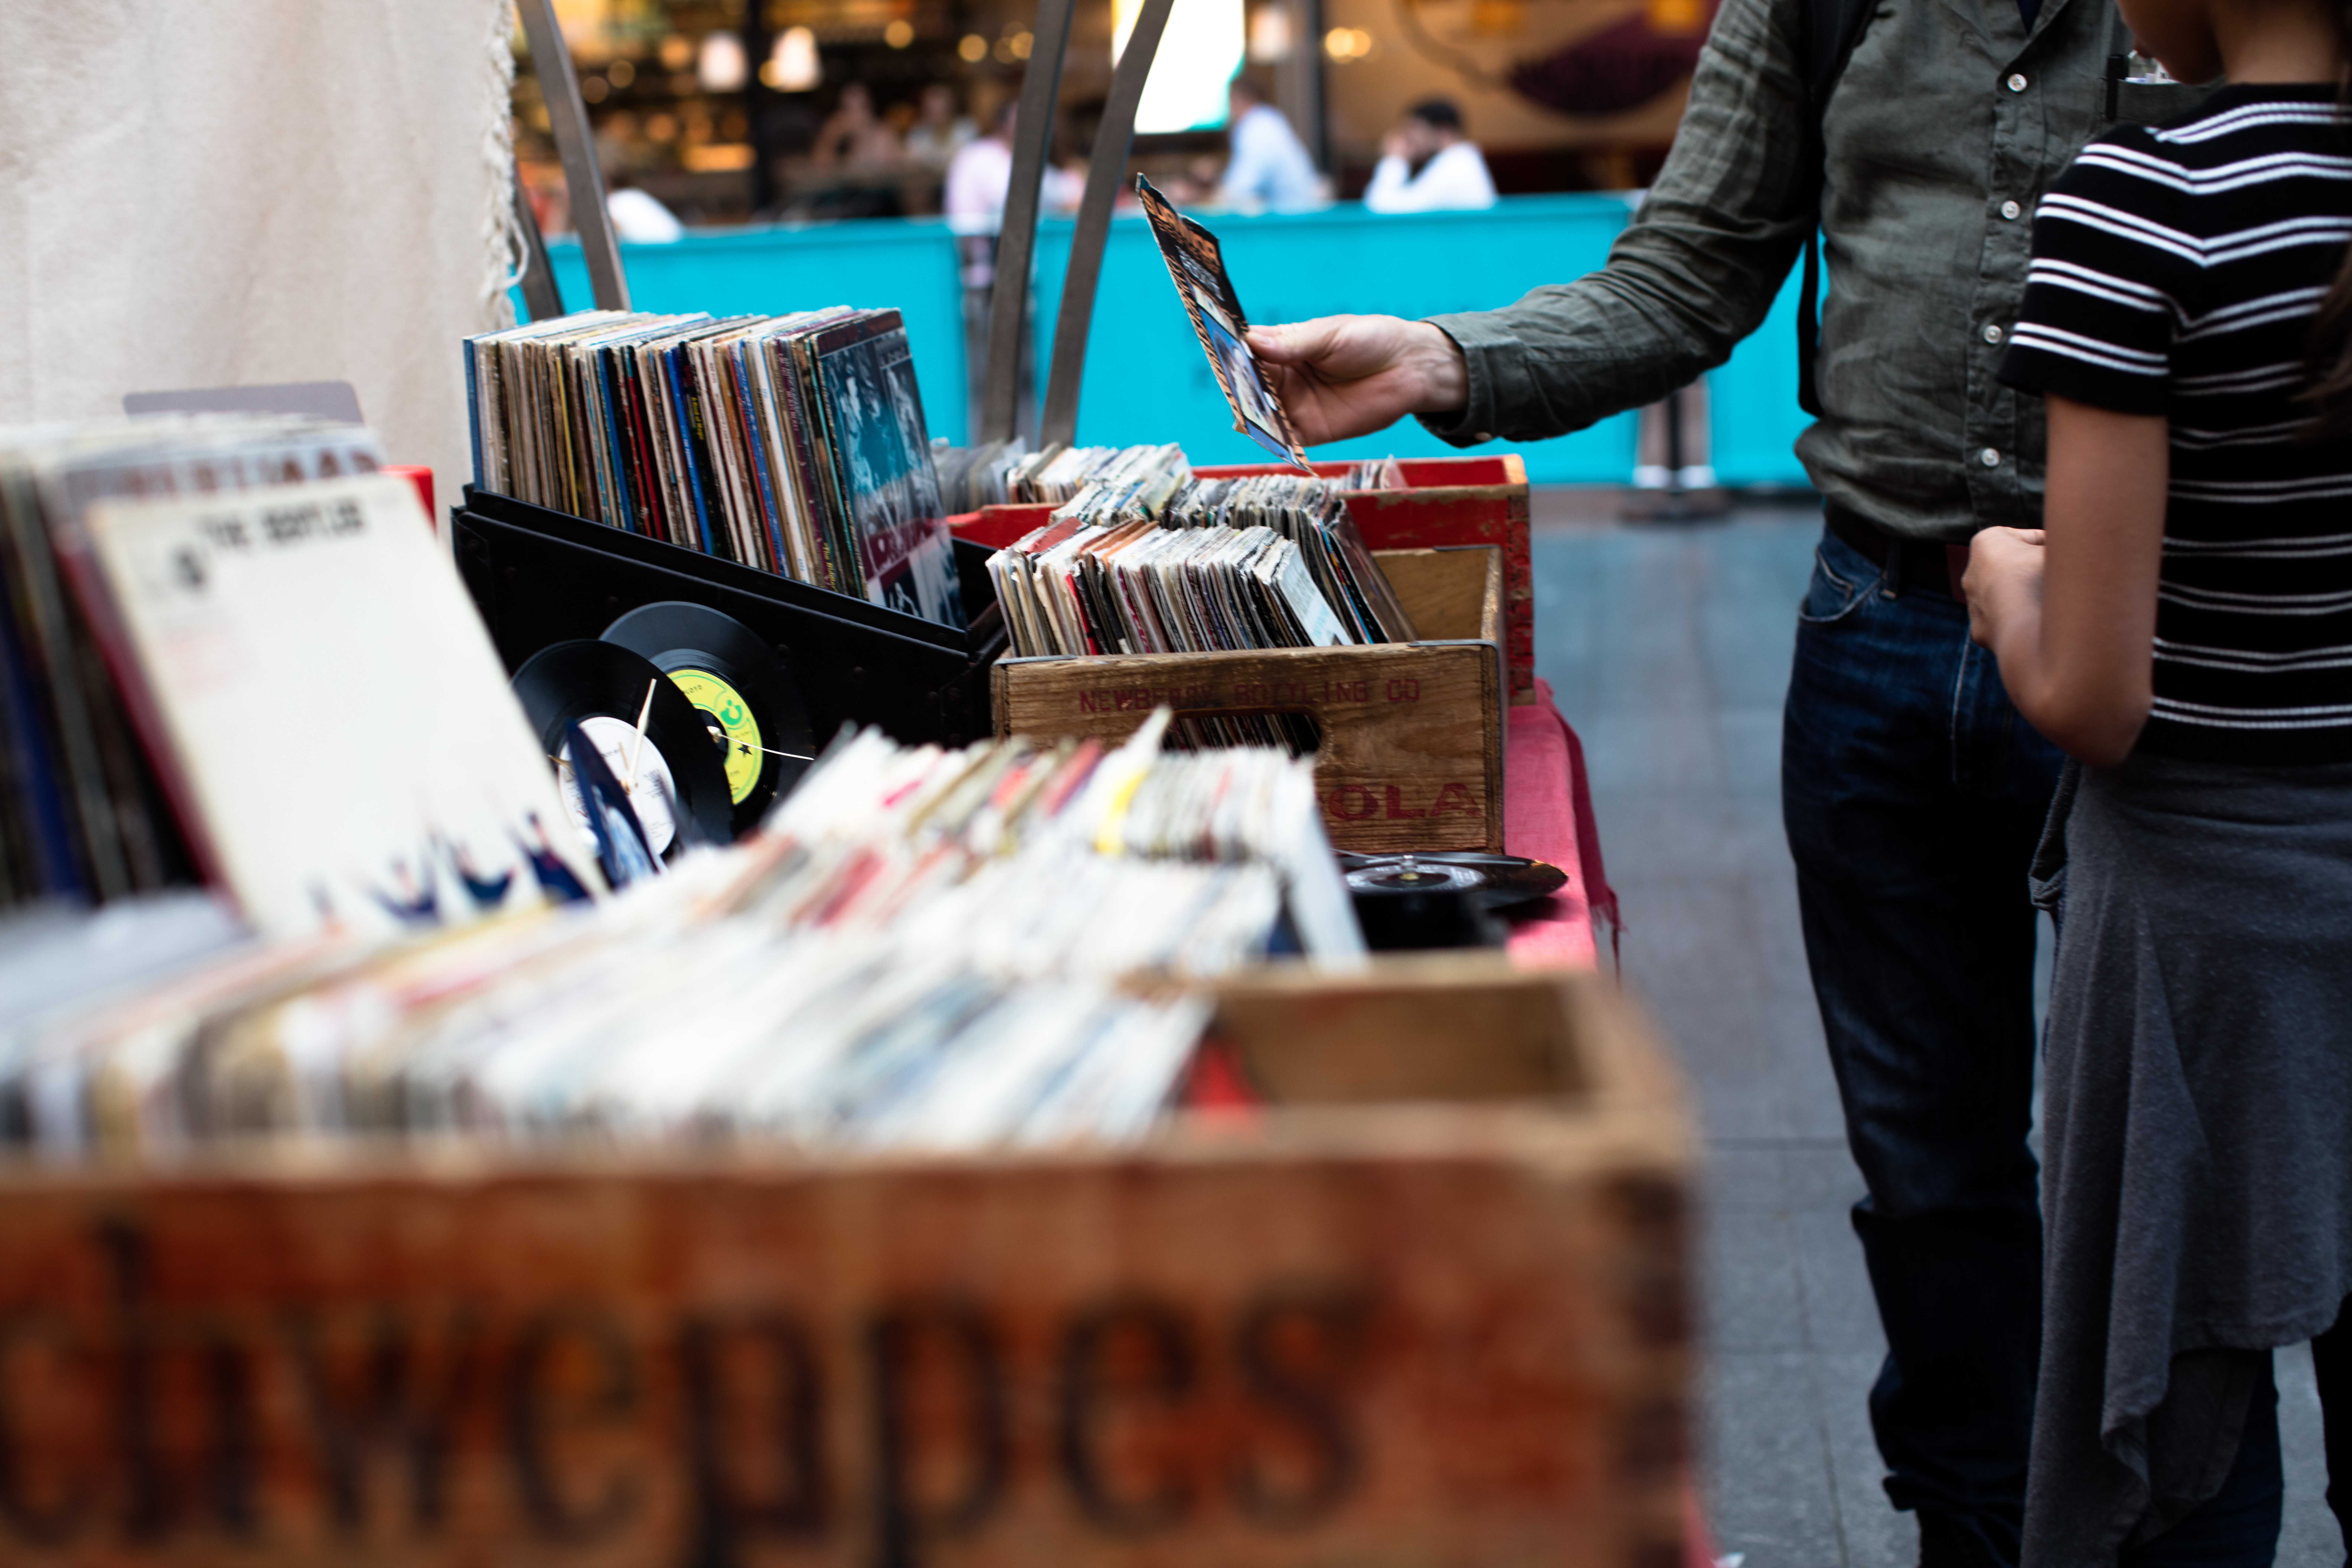
man, music, people, woman, street, vendor, color, market, business, shopping, stall, buy, cds, vinyl records